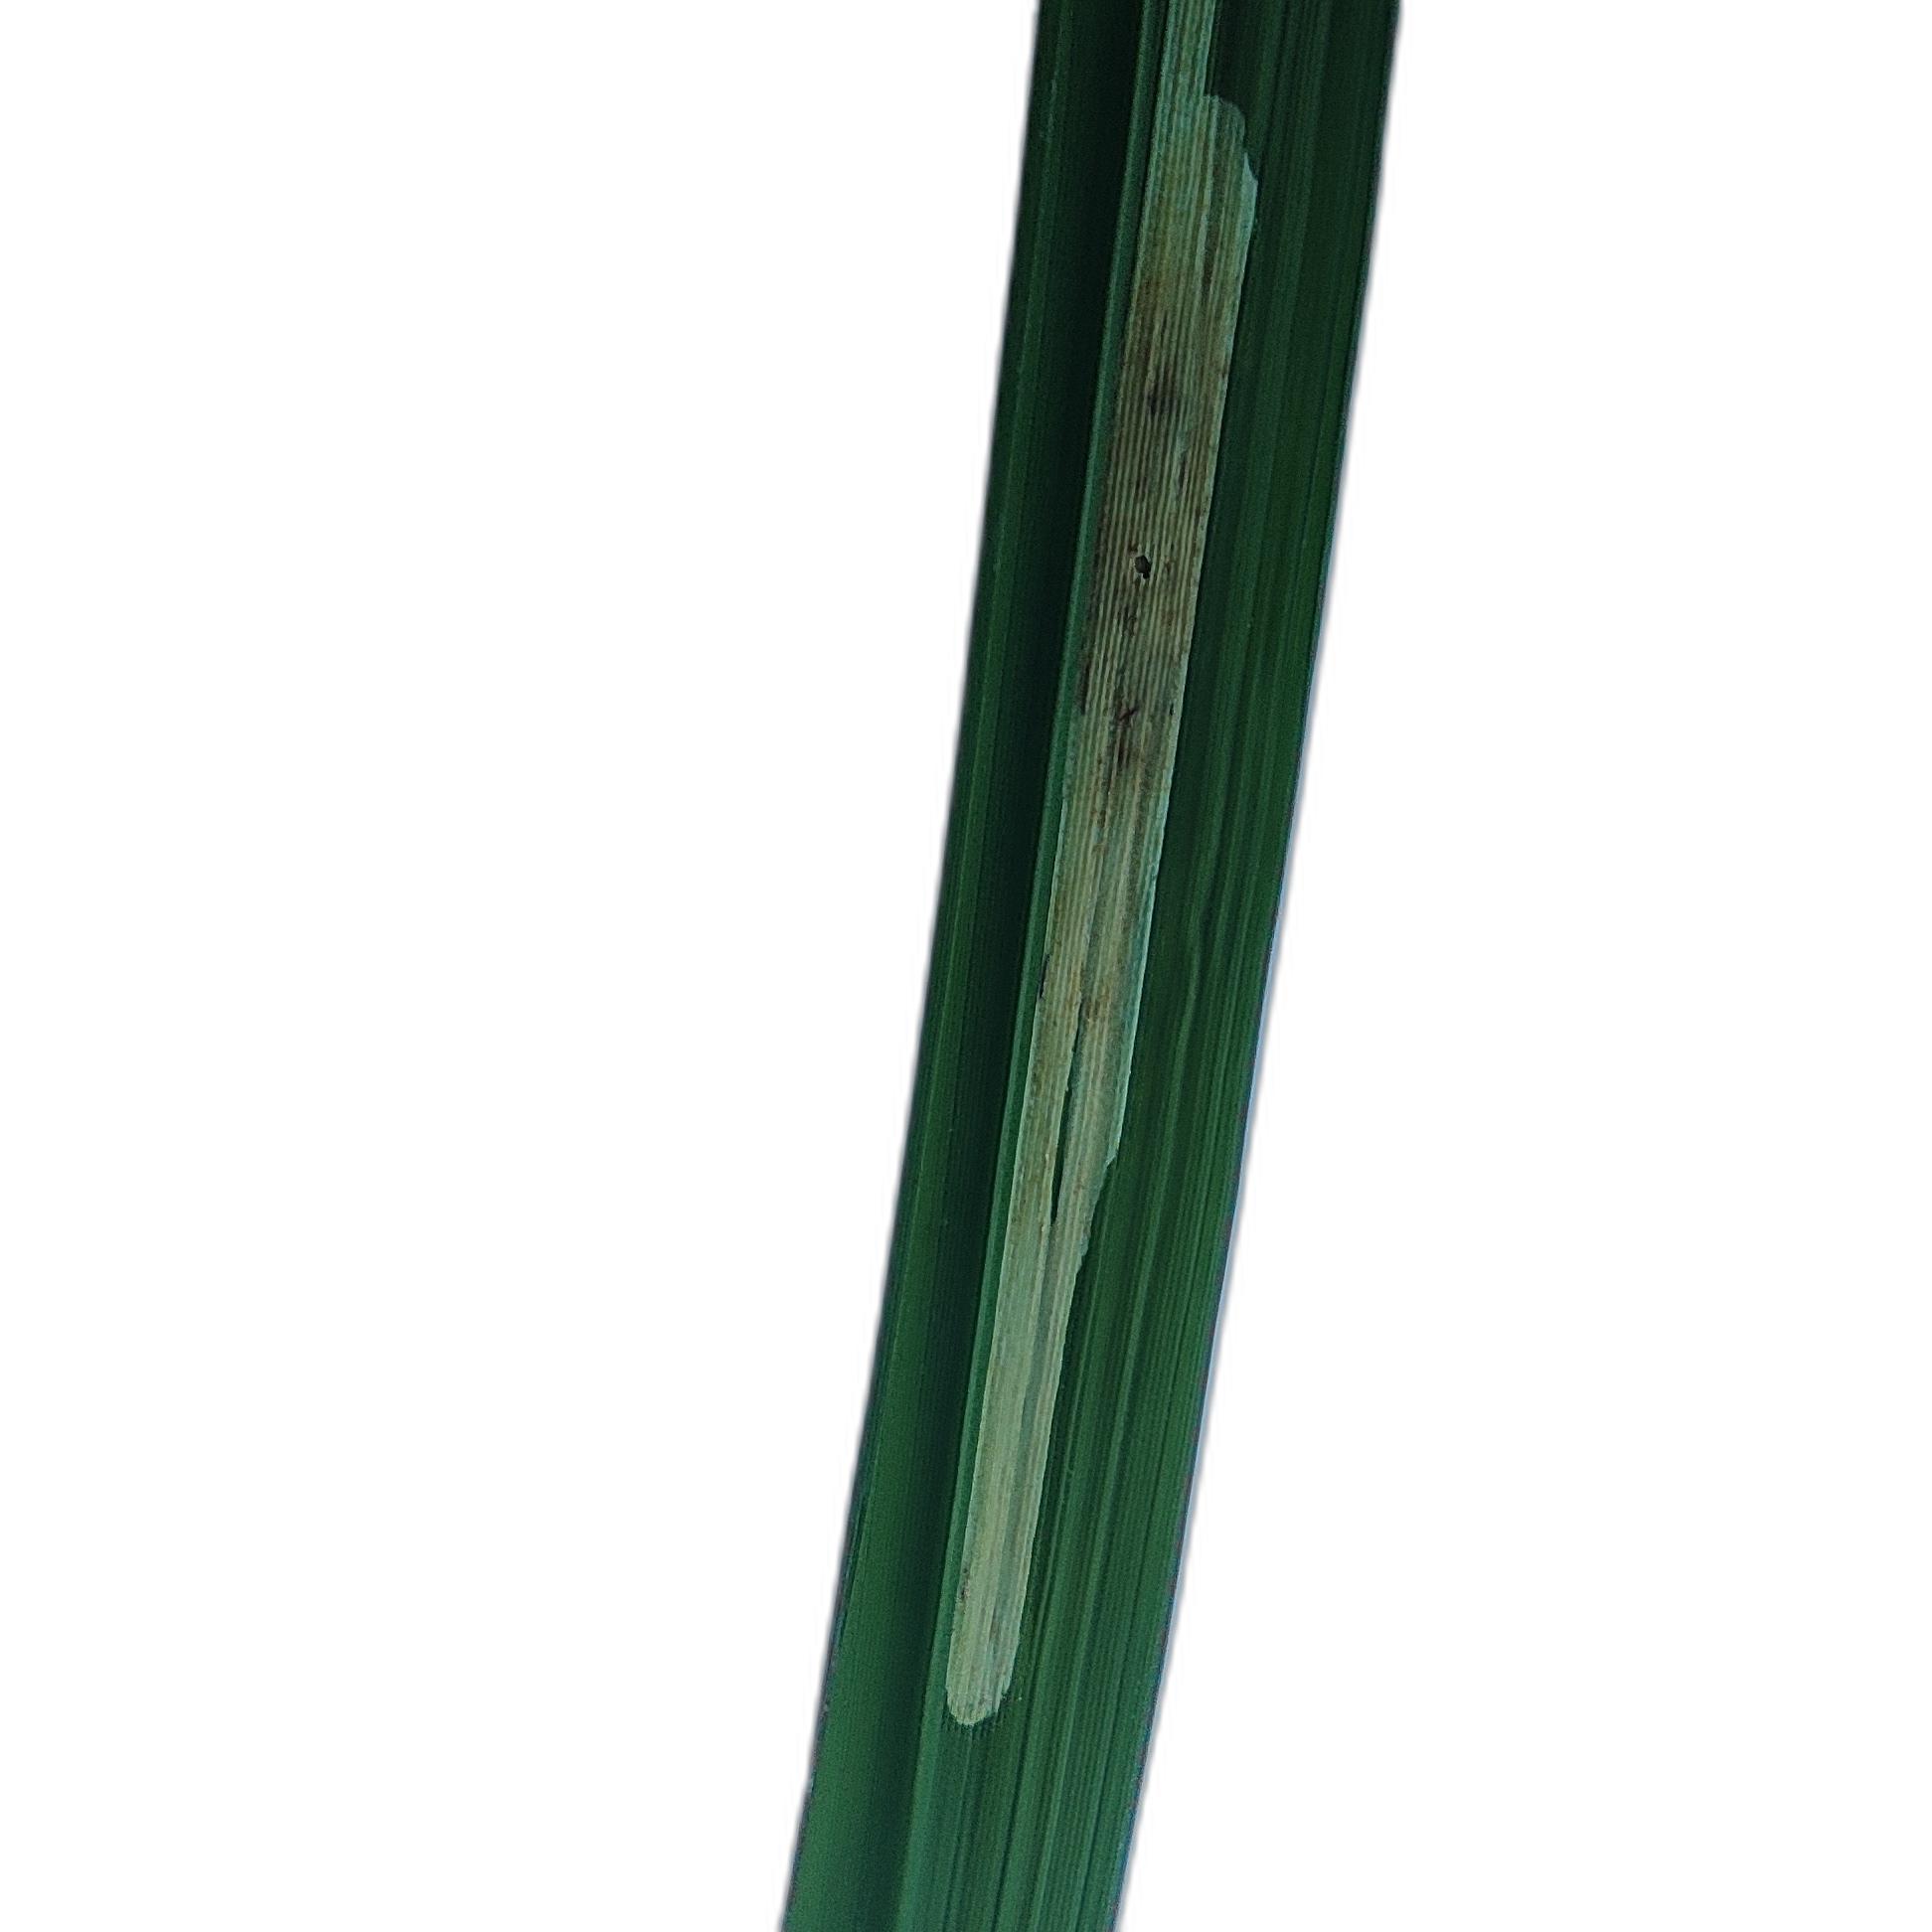
Label: Rice Leaffolder